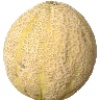
Label: Cantaloupe 2